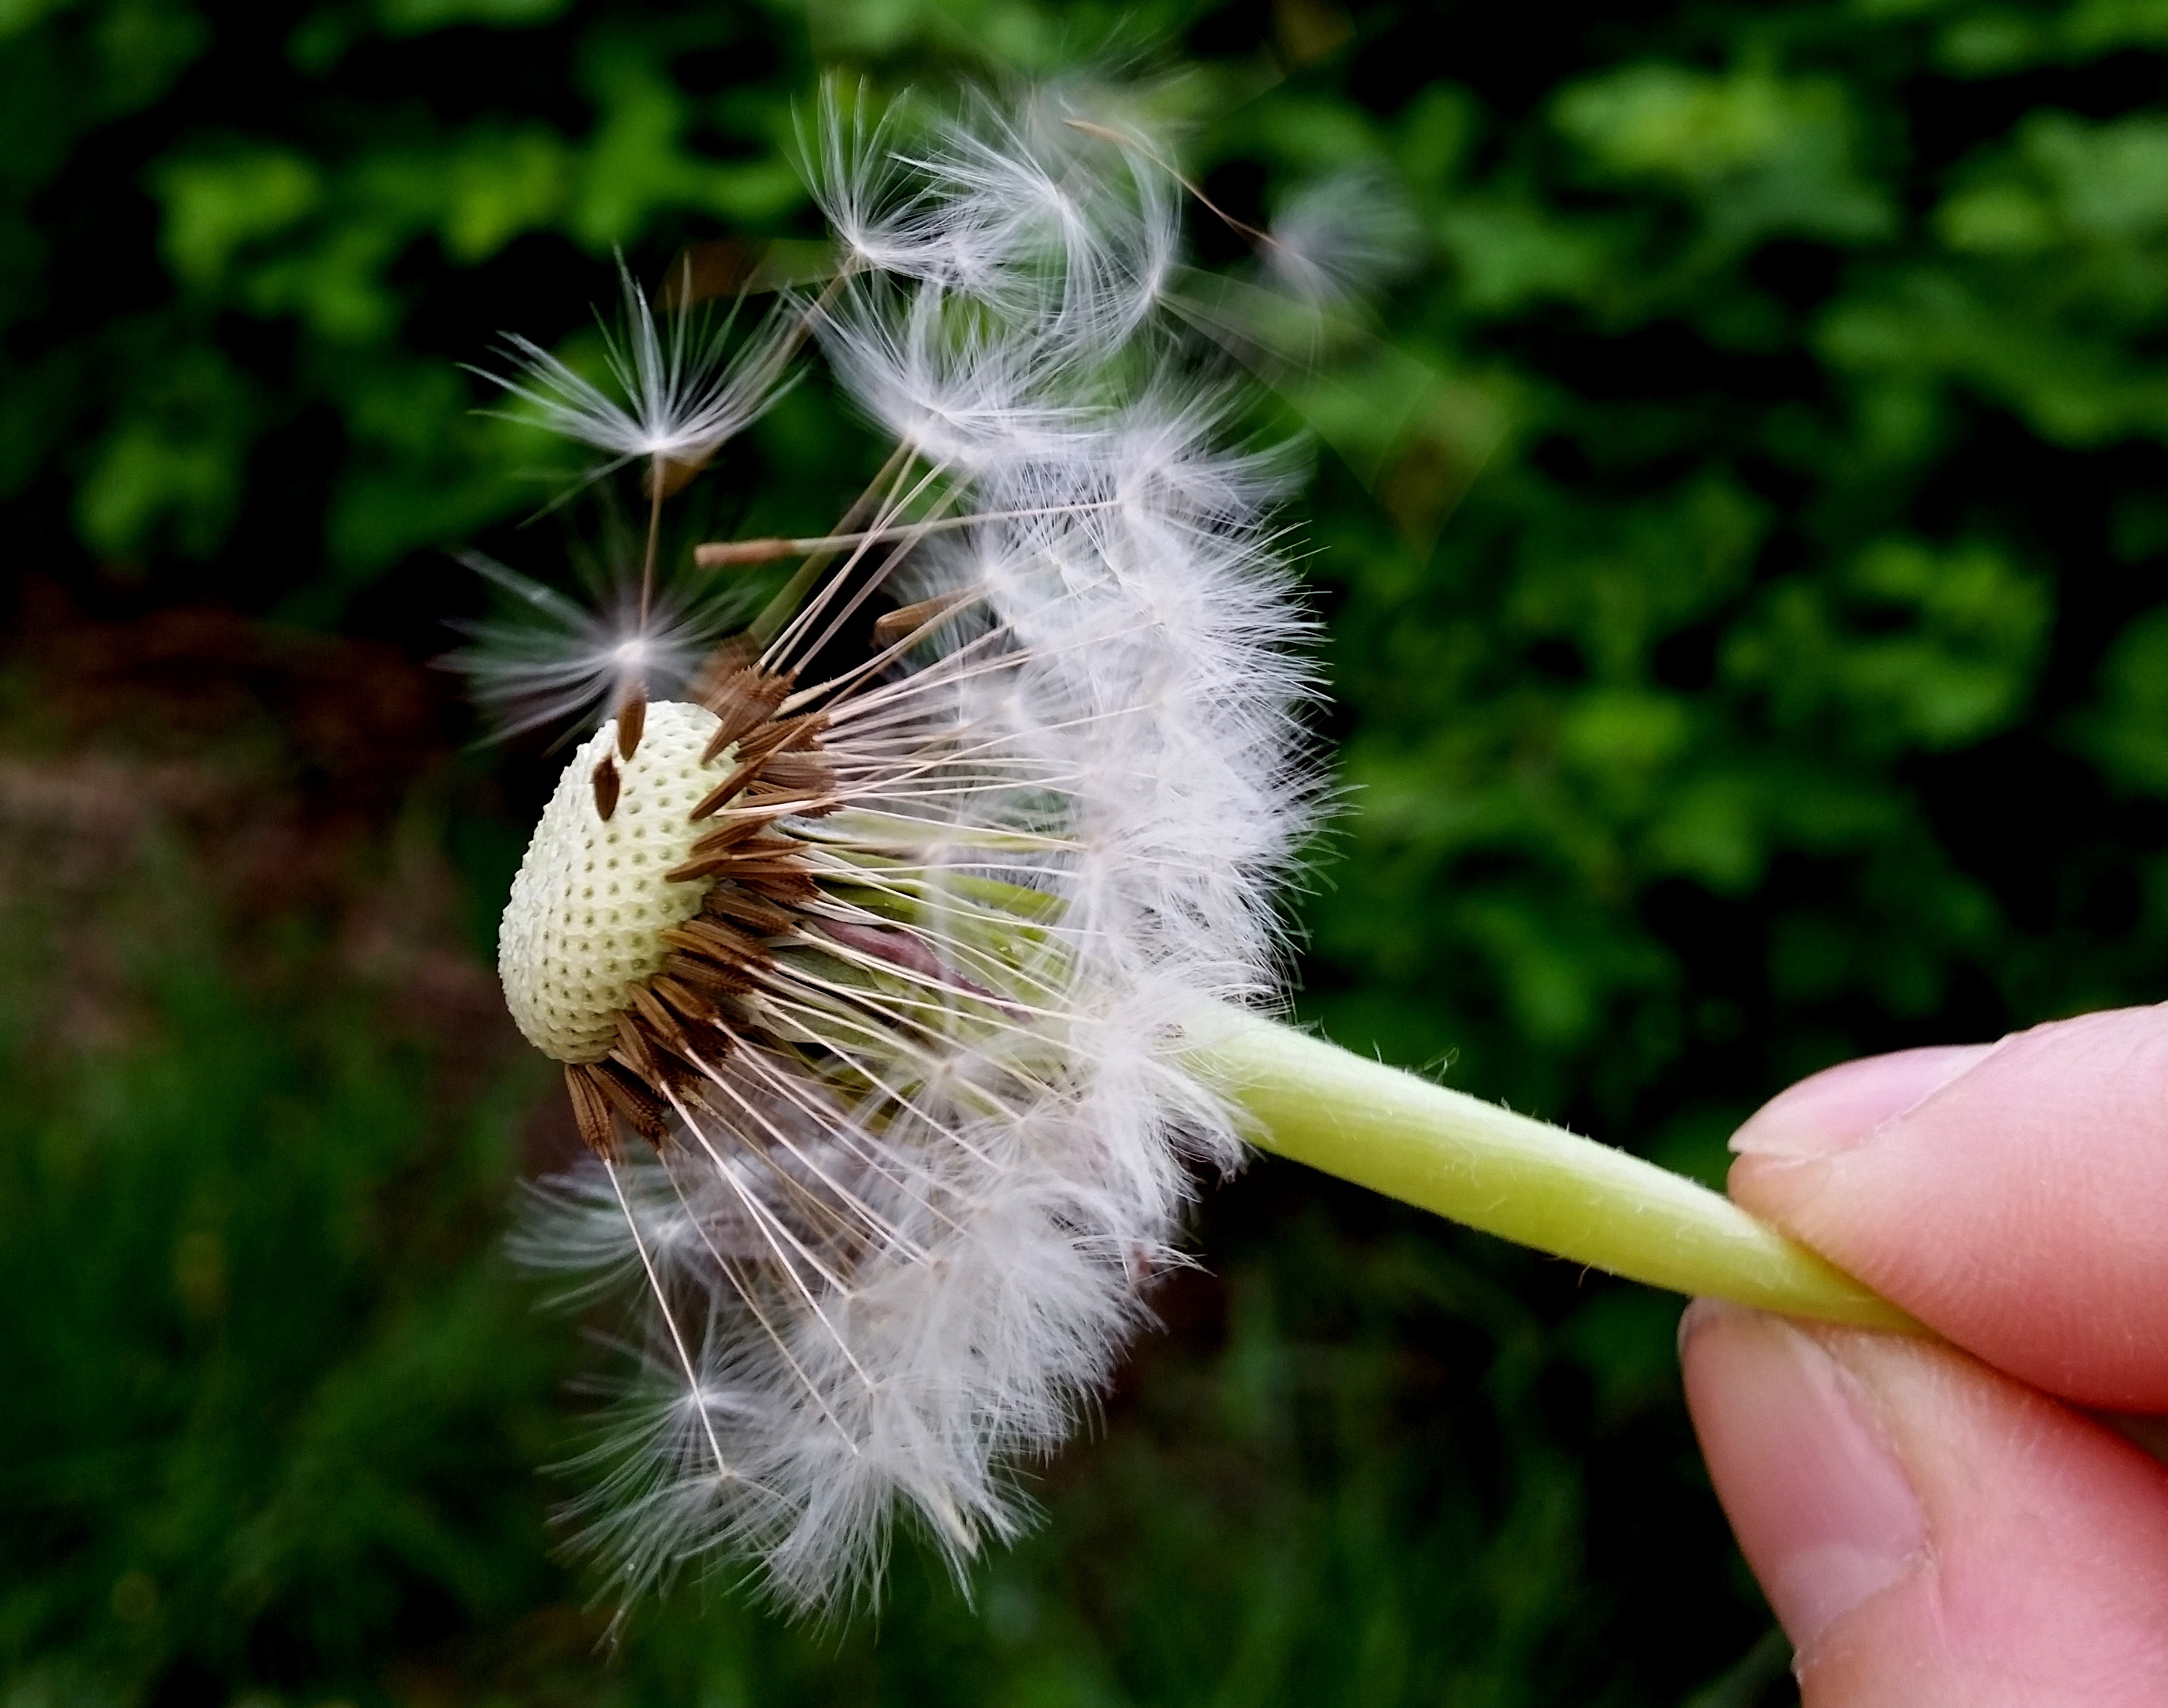
nature, grass, plant, dandelion, leaf, flower, green, insect, botany, moth, flora, fauna, invertebrate, caterpillar, close up, blow, larva, macro photography, flowering plant, daisy family, grass family, plant stem, land plant, moths and butterflies